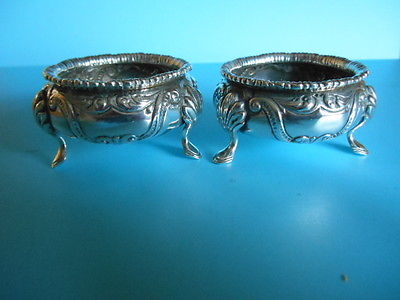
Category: table